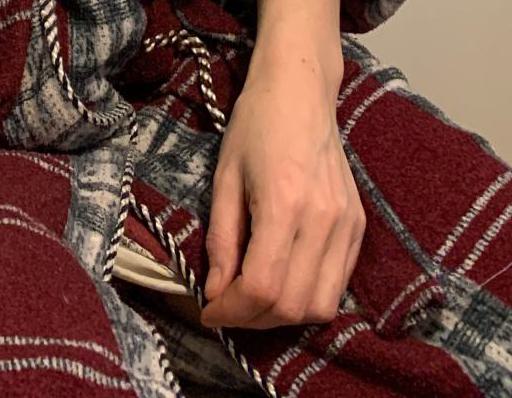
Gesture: no_gesture